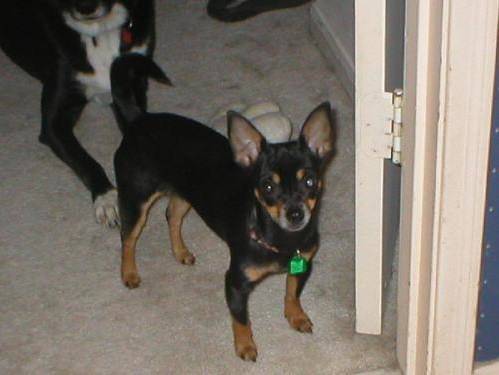
Label: dog